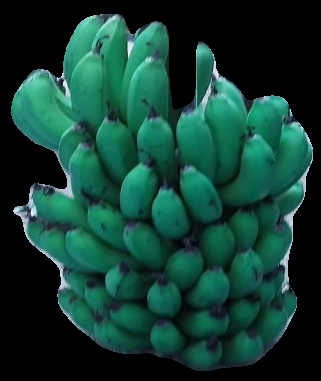
Variety: pachbale
Grade: grade2